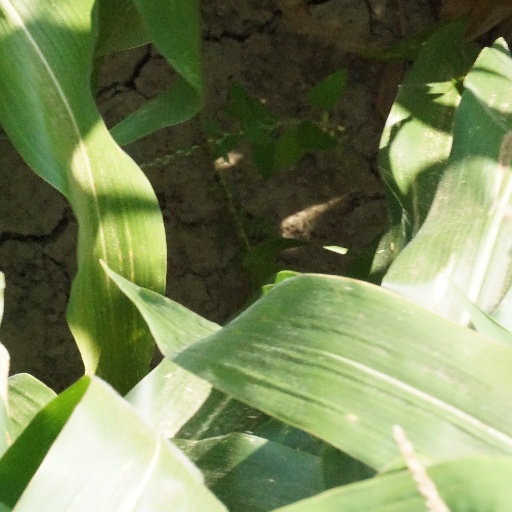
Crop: maize; corn